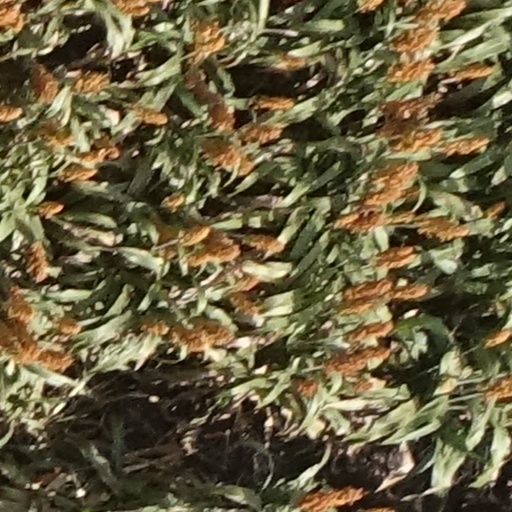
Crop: sorghum